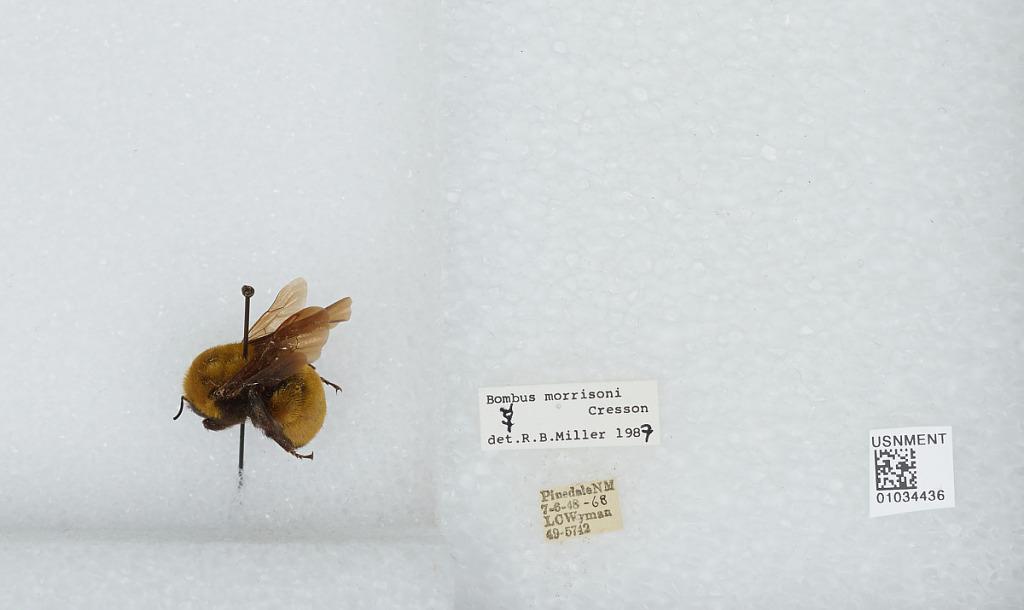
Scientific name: Bombus (Cullumanobombus) rufocinctus Cresson
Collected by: L. Wyman
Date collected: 1948-7-6
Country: United States
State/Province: New Mexico
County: McKinley
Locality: Pinedale
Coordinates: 35.6039, -108.448
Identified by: Miller, R. B.